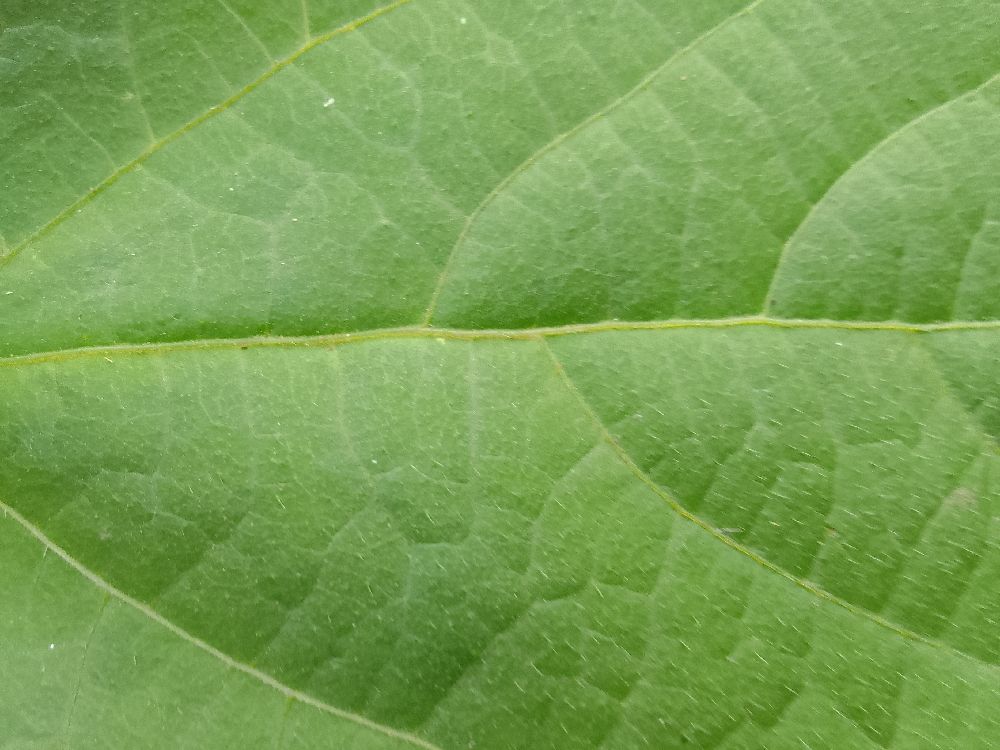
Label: healthy